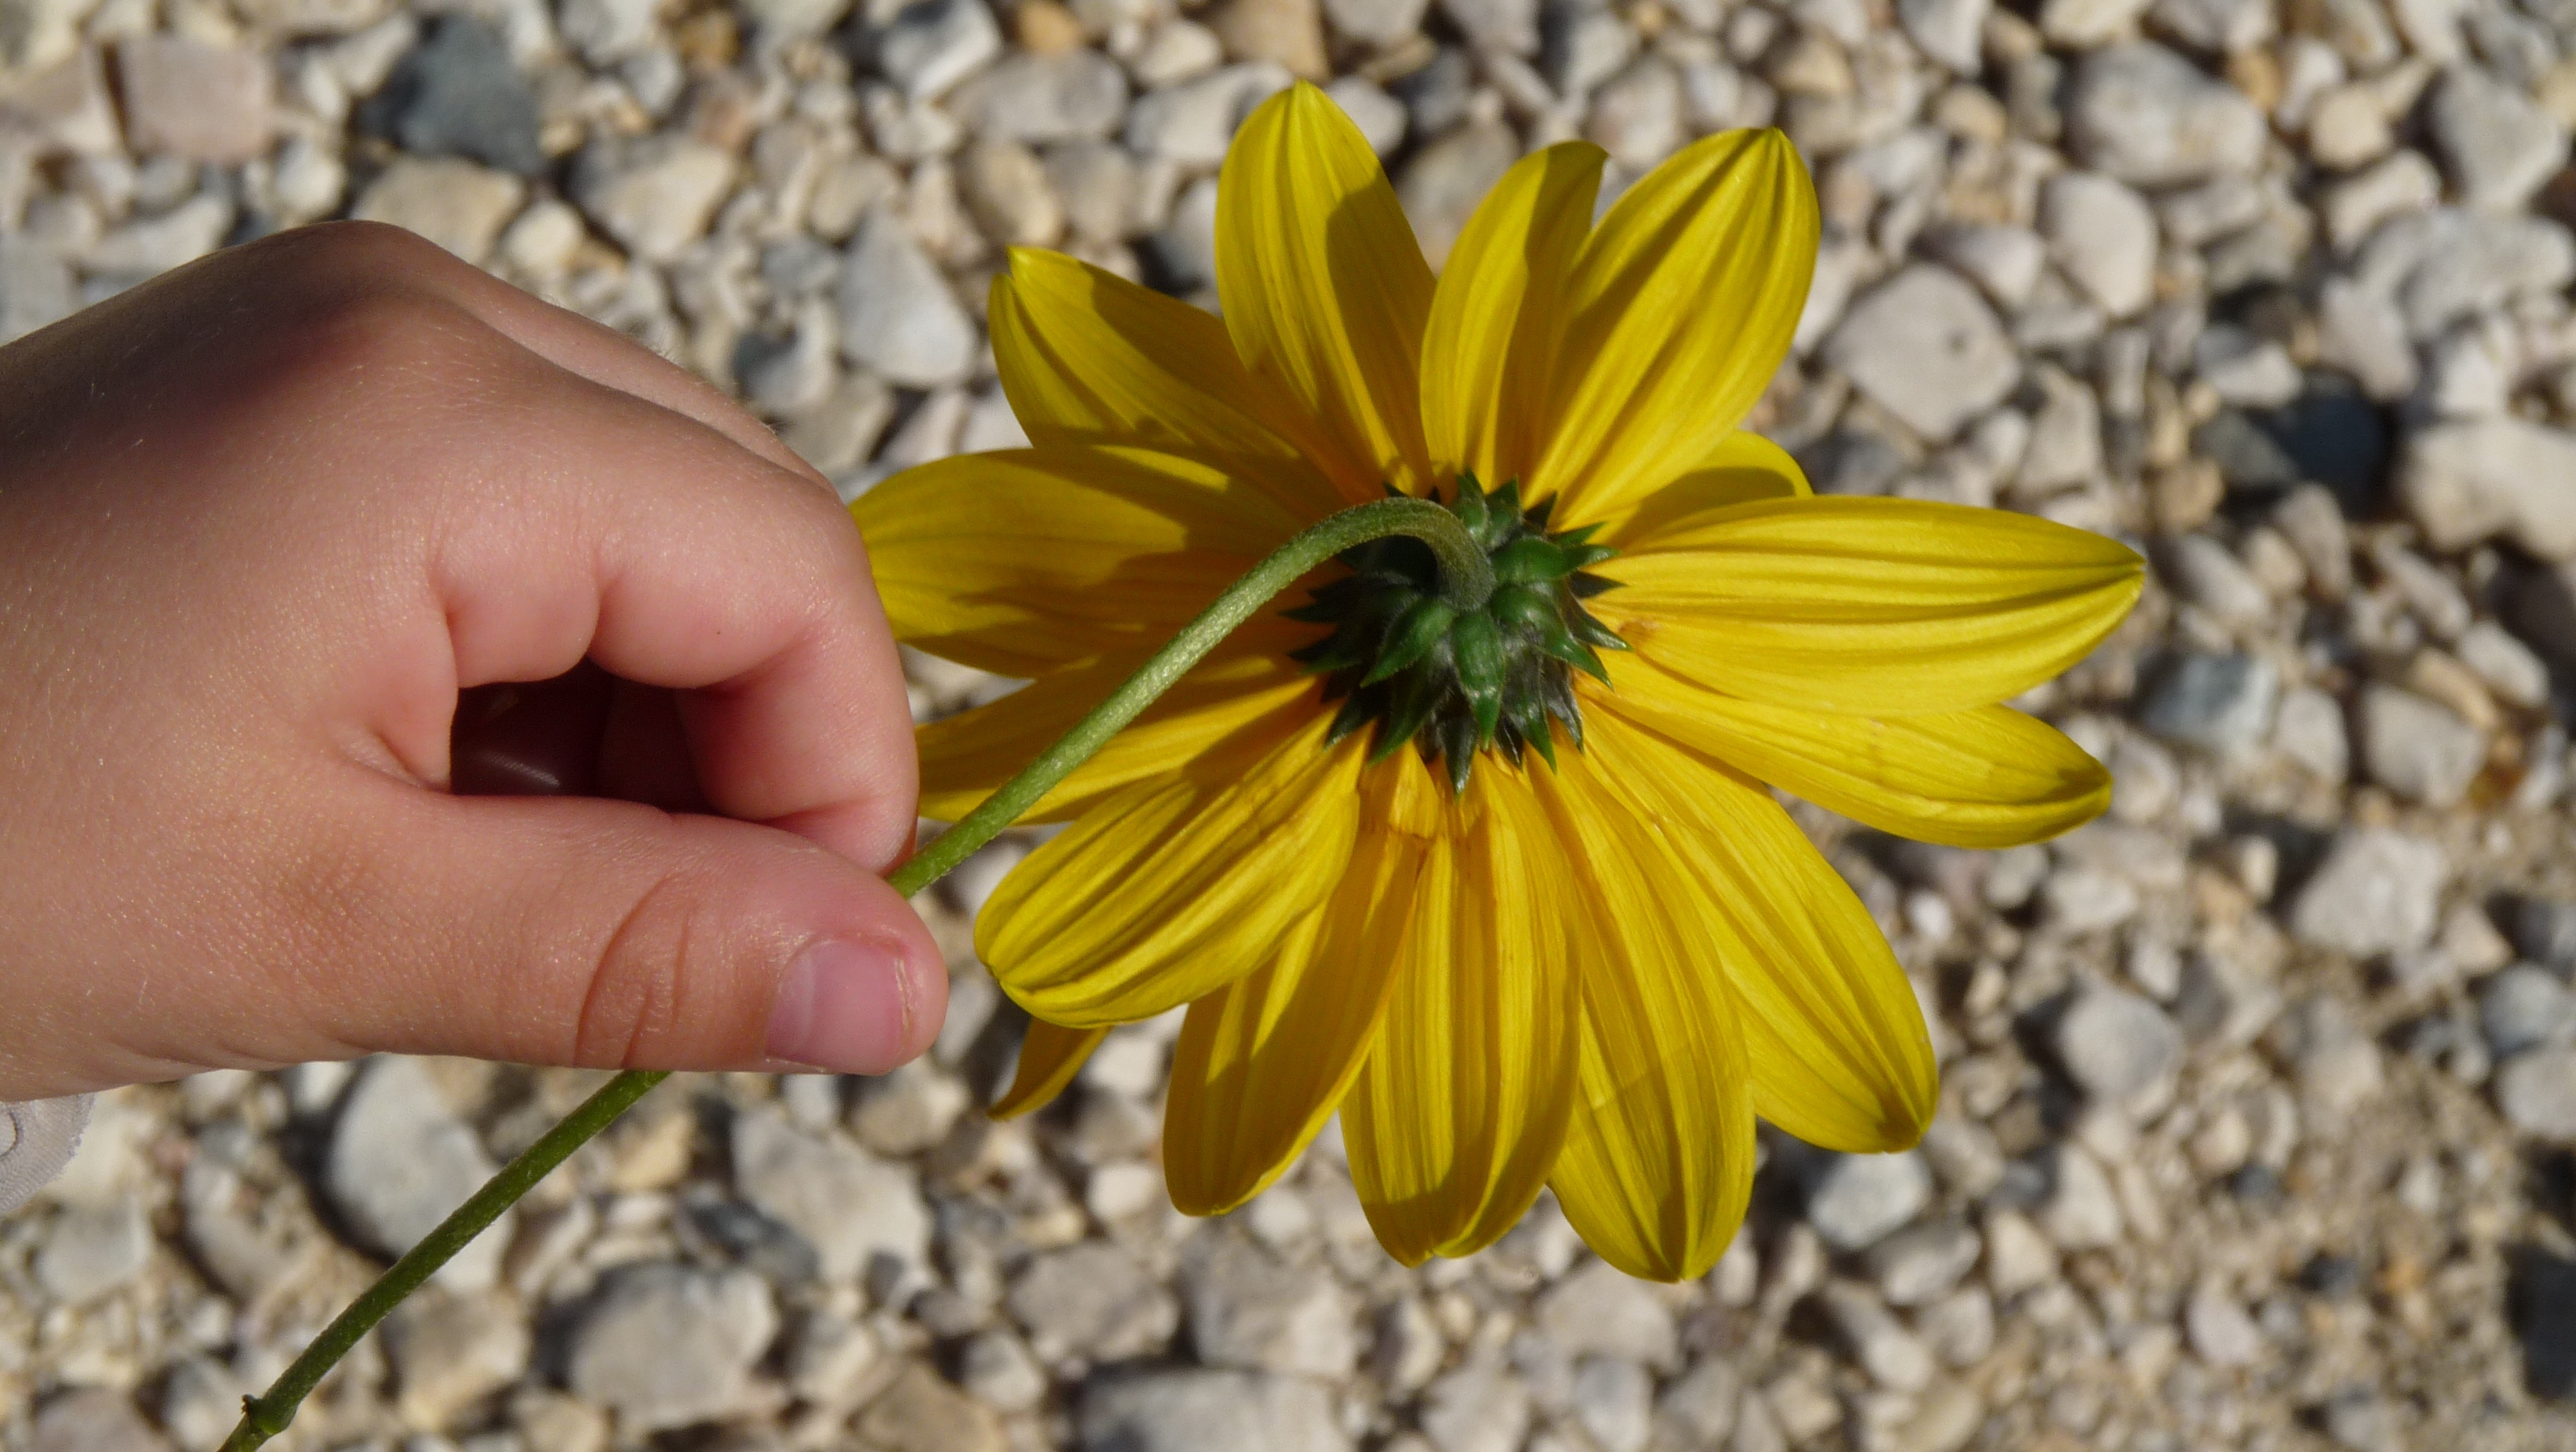
hand, nature, plant, leaf, flower, petal, kid, botany, yellow, flora, fauna, wildflower, close up, macro photography, flowering plant, daisy family, sunflower seed, land plant